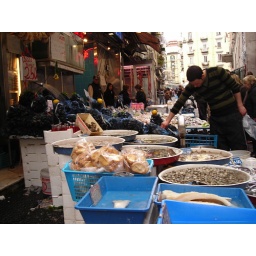
the fish market in Montesanto Naples